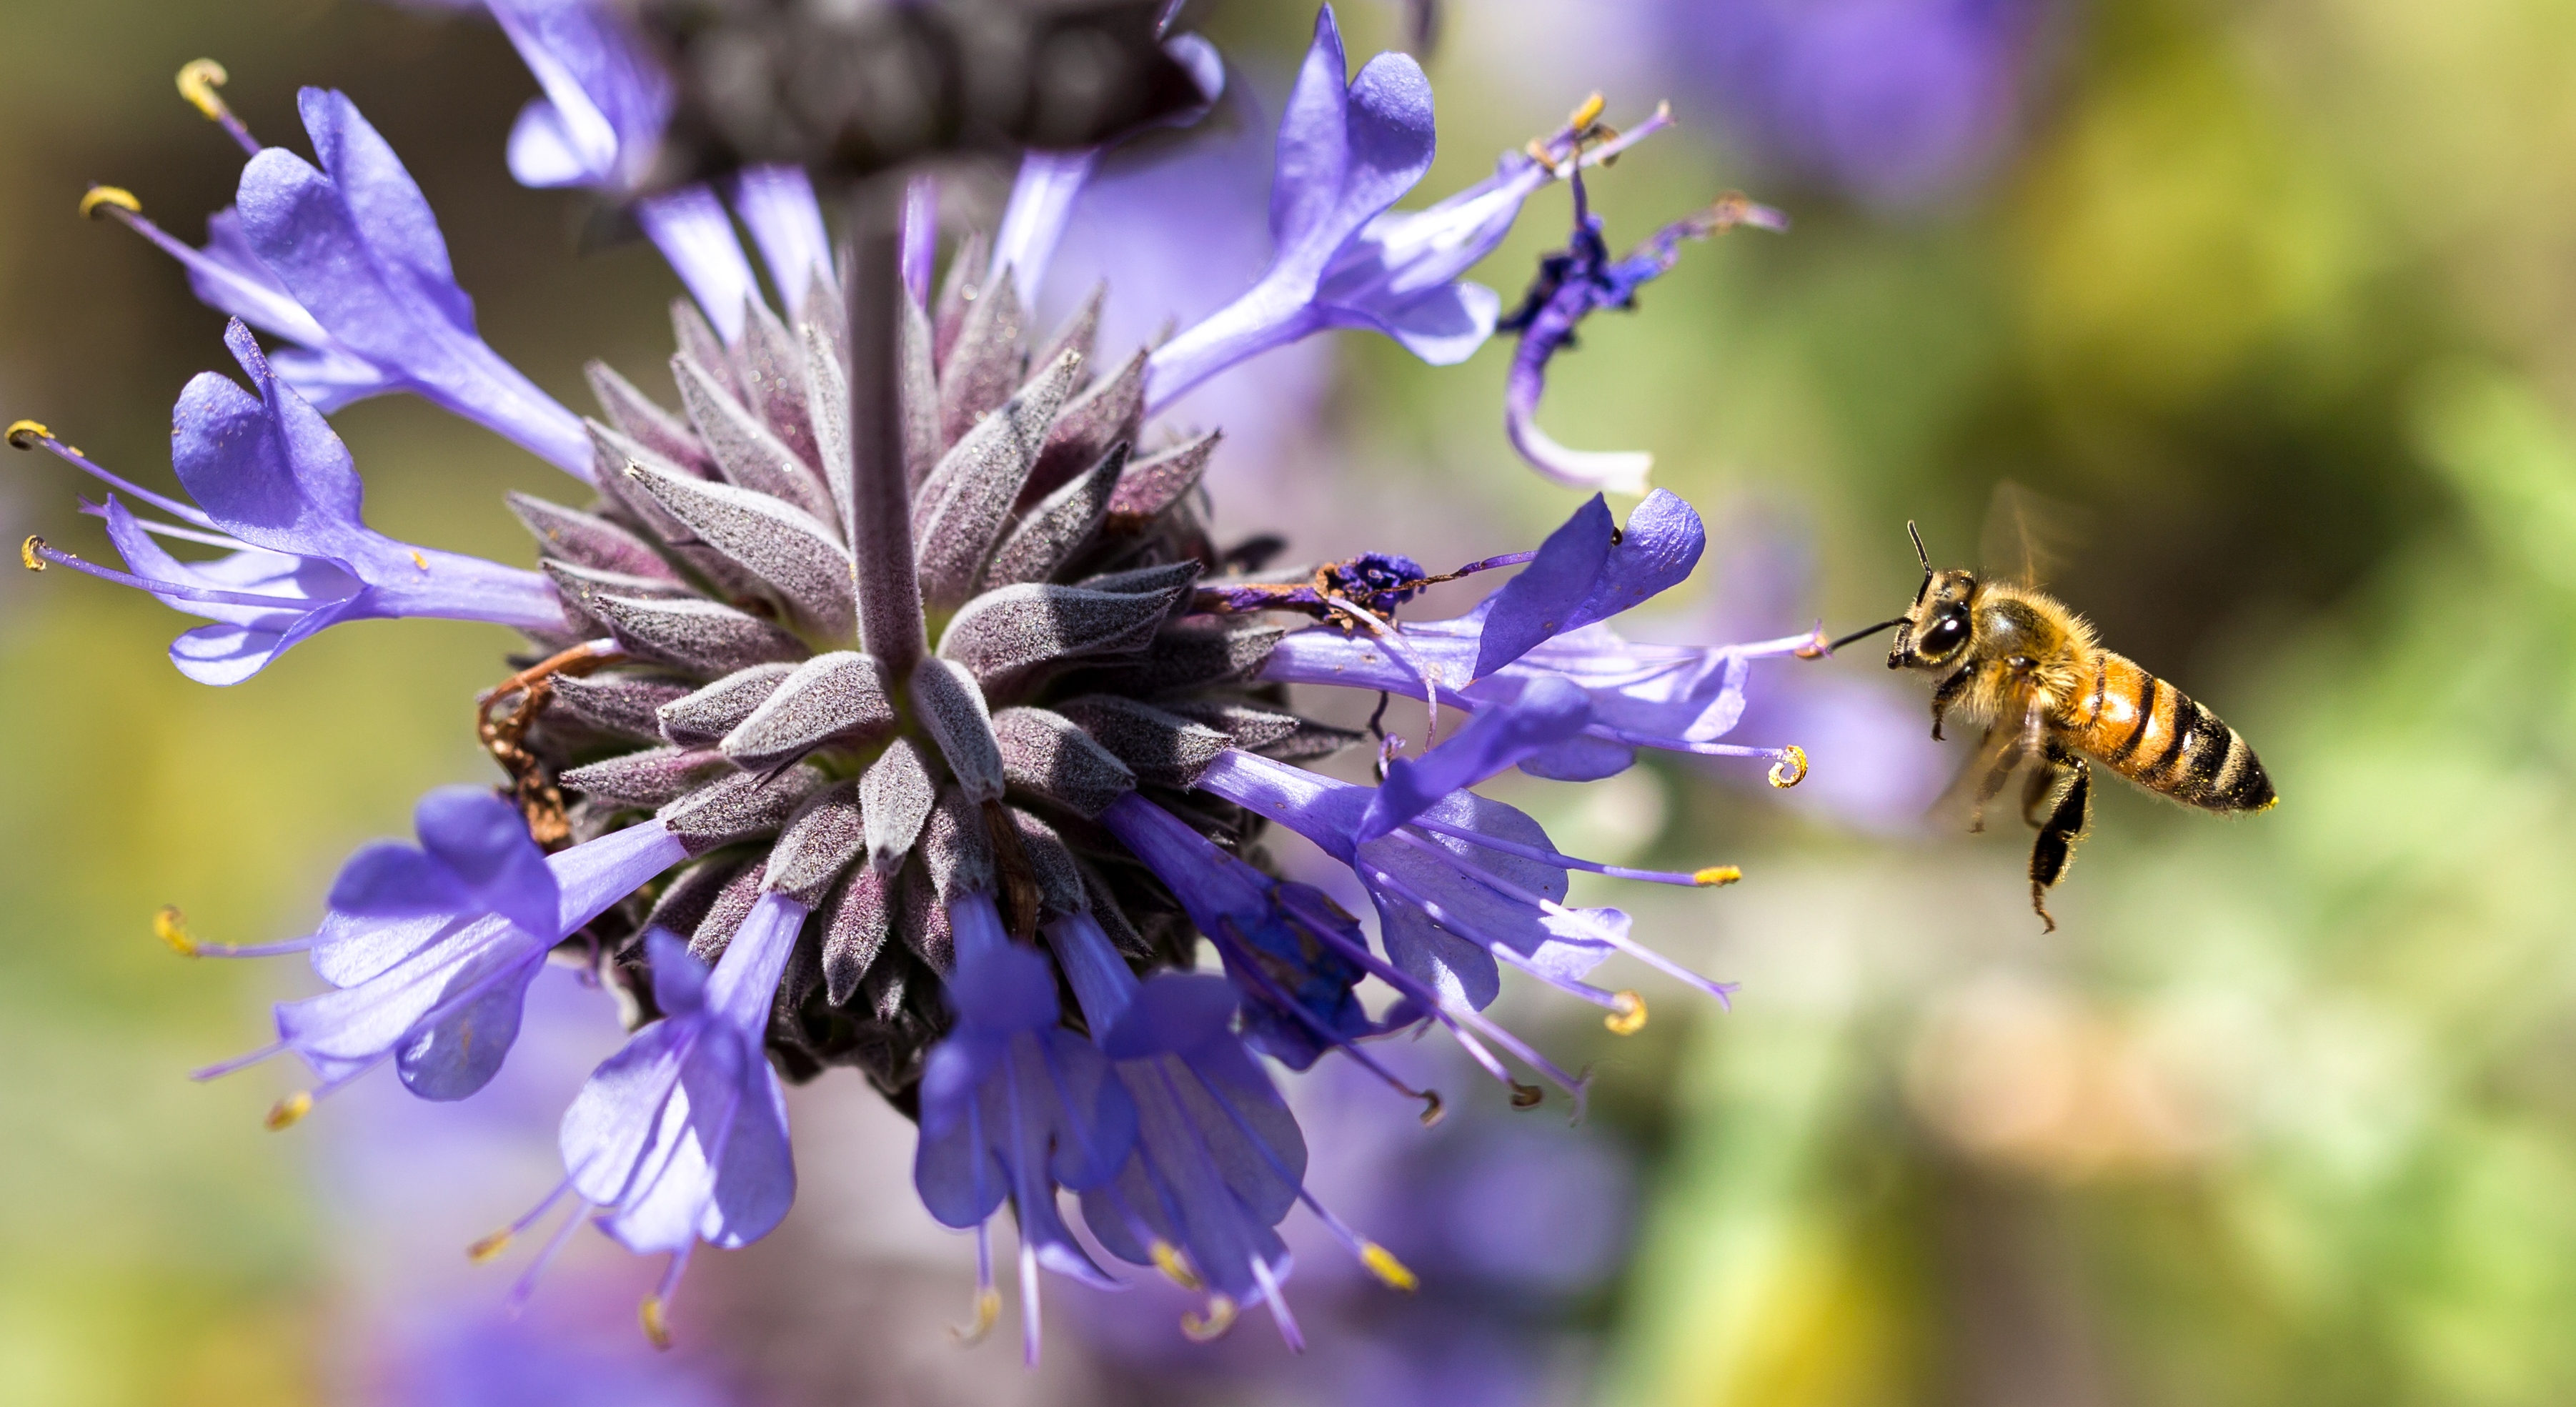
nature, branch, blossom, plant, photography, flower, purple, petal, pollen, herb, produce, insect, macro, botany, flora, california, fauna, invertebrate, wildflower, close up, bee, losangeles, nectar, flickrchallengegroup, flickrchallengewinner, nativeplant, macro photography, descansogardens, purplesage, salvialeucophylla, honey bee, membrane winged insect